Niqmepa

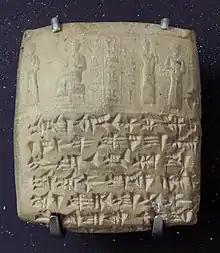
Text of Law in Akkadian by King Niqmepa with dynastic seal. Ras Shamra. Louvre Museum.

Niqmepa (died 1270 BC) was the fifth-from-last King of Ugarit, a city-state in northwestern Syria.